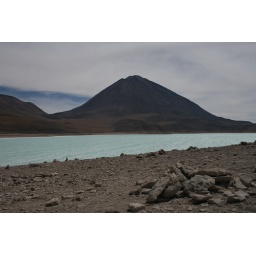
Coloured green due to the arsenic in the water